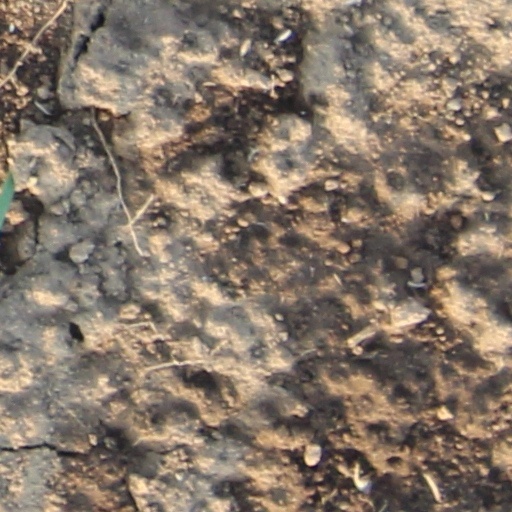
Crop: wheat